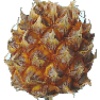
Label: Pineapple Mini 1